Gerard of Cremona

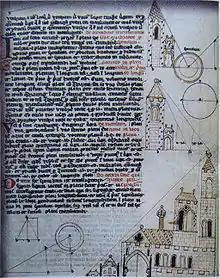
"Theorica Planetarum" by Gerard of Cremona, 13th century.

Some of the works credited to Gerard of Cremona are probably the work of a later Gerard Cremonensis, working in the thirteenth century, who was also known as Gerard de Sabloneta (Sabbioneta). The later Gerard focused on translating medical texts rather than astronomical texts, but the two translators have understandably been confused with one another. His translations from works of Avicenna are said to have been made by order of the emperor Frederick II.